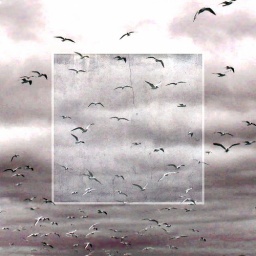
(allmost all wear a black hat now: spring must be near :-)